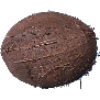
Label: Cocos 1